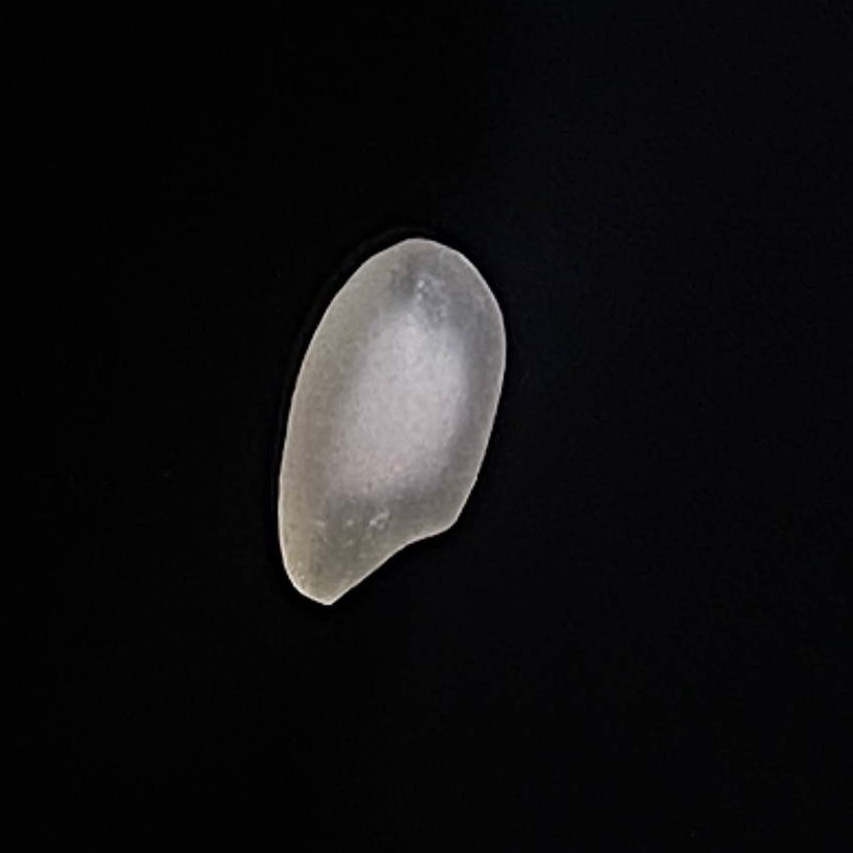
Rice variety: Bashful